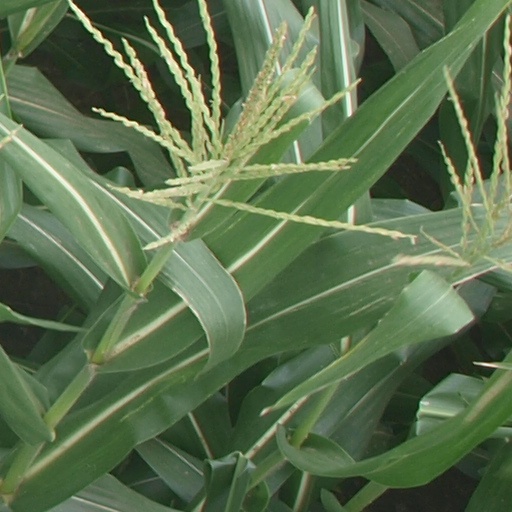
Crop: maize; corn